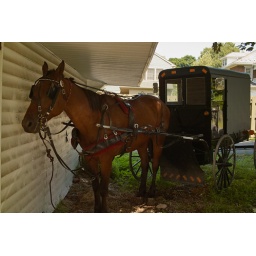
shot auto balance, changed to shade white balance in SPP3.5.2 (best wb choice); 0 colorwheel